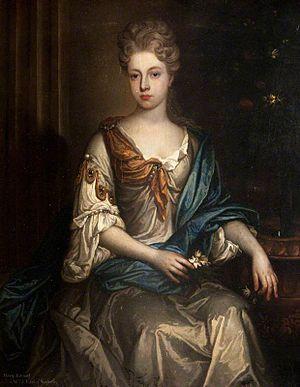
William Mackenzie, 5ᵉ comte de Seaforth, également connu sous le nom d' Uilleam Dubh, ou Black William, était un pair écossais et chef du Clan MacKenzie. Éduqué en France et élevé en tant que catholique, il fut sensibilisé à son rôle dans le Rébellion jacobite de 1715 et rejoignit également le soulèvement de 1719.
Kenneth Mackenzie, Lord Fortrose était un homme politique britannique et le chef du Clan MacKenzie, Highlands.